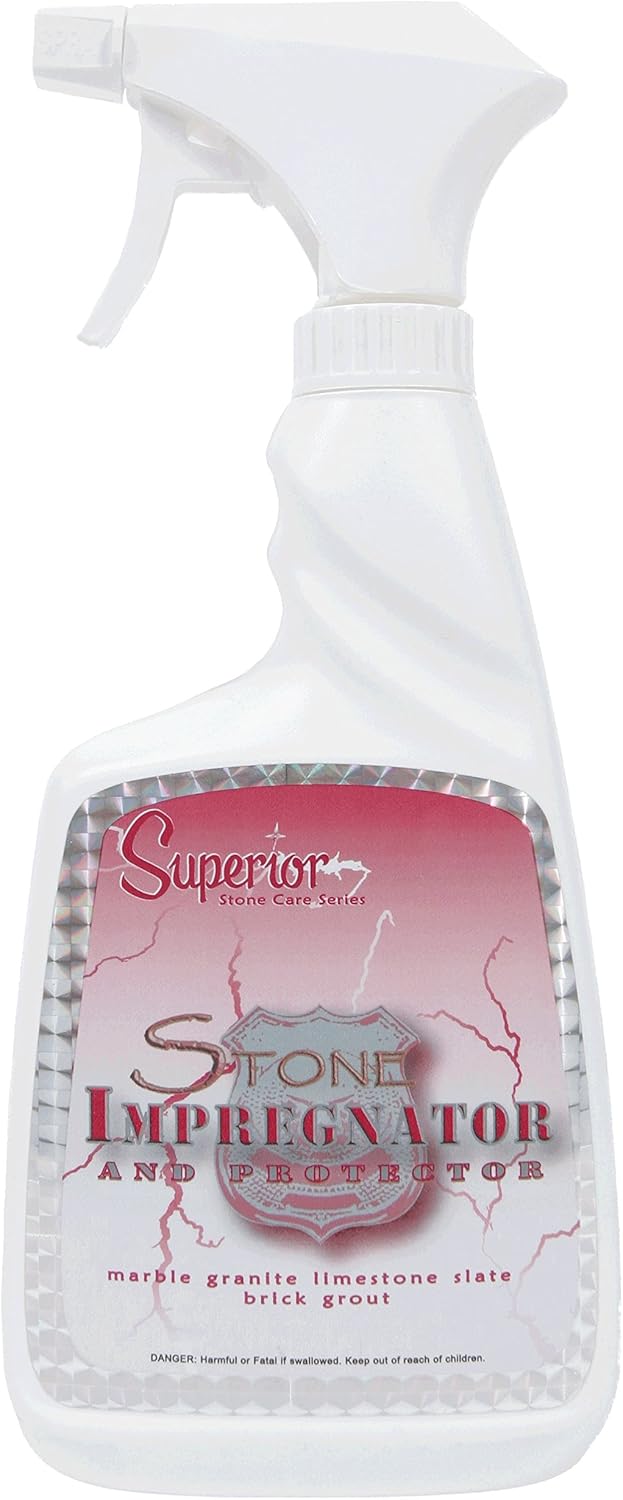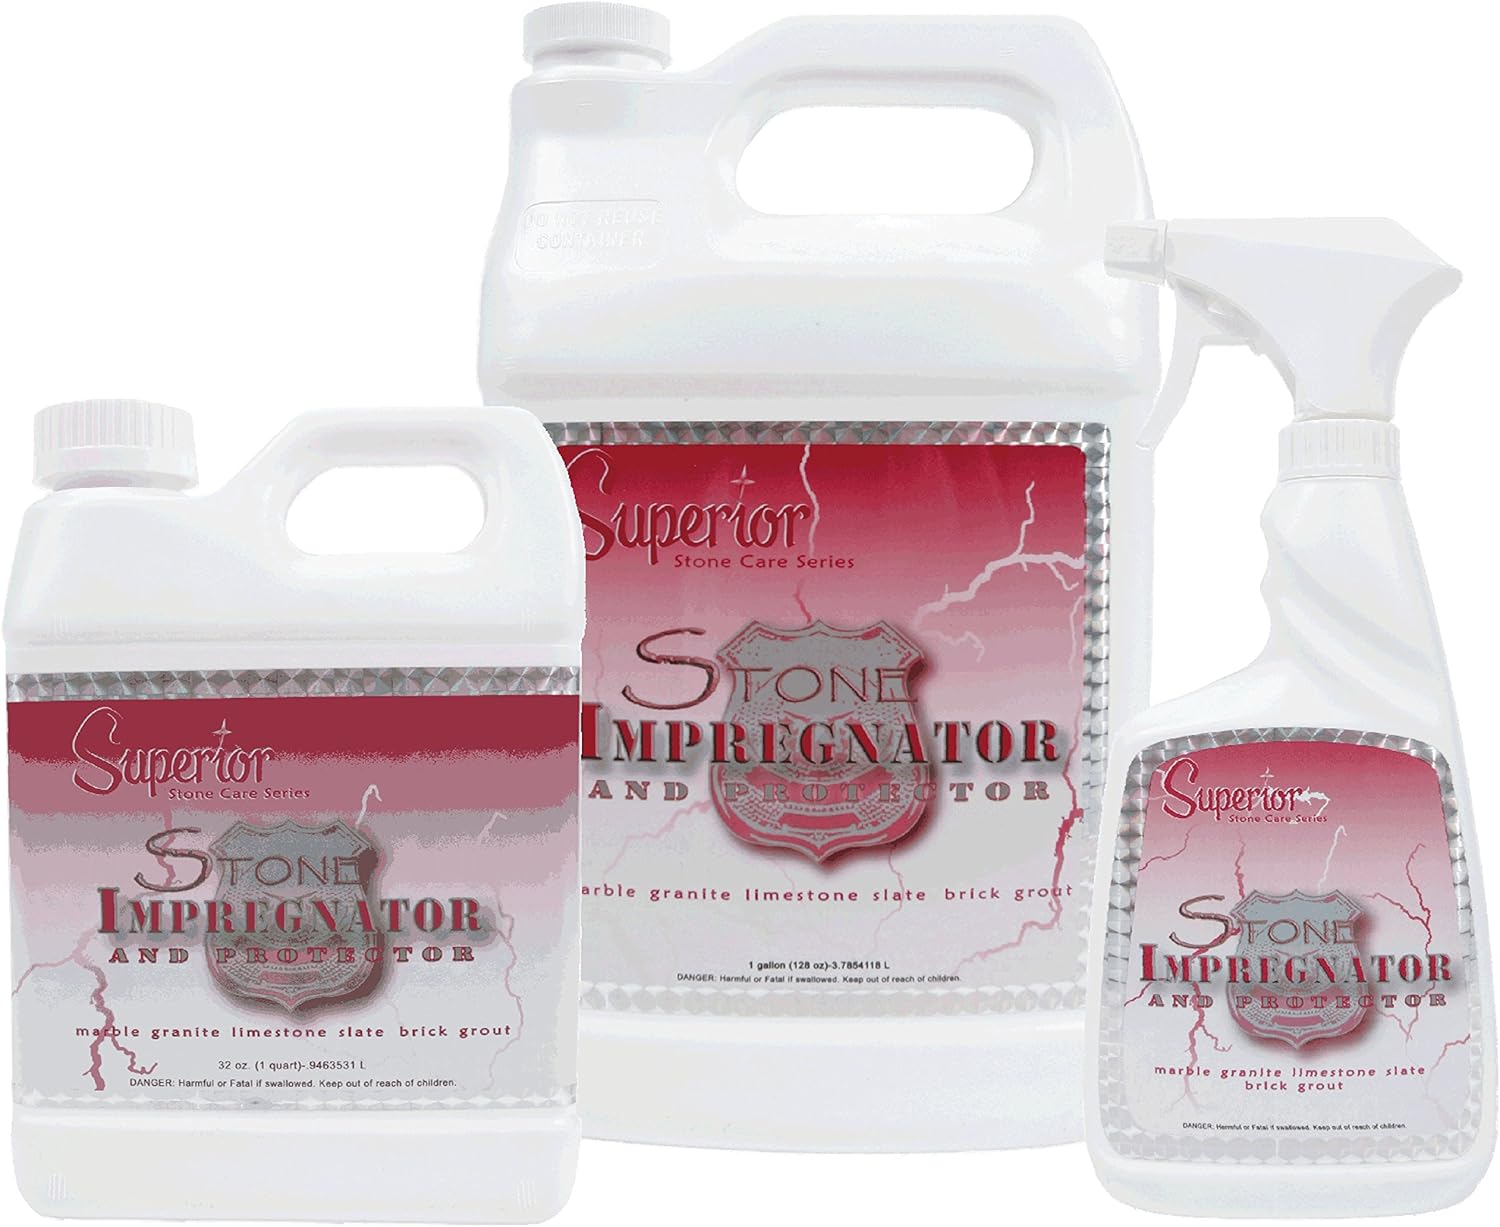
Superior Stone Impregnator and Protector 22 oz. Spray Bottle
Category: Tools & Home Improvement
A stone sealer might make up only 1% of the value of your stone ... but it protects the other 99%. Natural and engineered stones are durable, long-lasting materials. Although these stones require minimal maintenance, it is important to understand how daily use can affect your stone. Superior Stone Impregnator and Protector will help keep your stone looking "showroom new" for many years. All natural and engineered stones are porous and can easily absorb liquids and moisture. Soft stones such as marble and limestone are much more absorbent than granite. However, all stones that are not sealed properly will eventually absorb liquids causing unwanted and damaging stains. To see how our innovative sealer technology outperforms other brands click here. Superior Stone Impregnator and Protector has been engineered to provide ultimate stain protection and preserve lasting beauty. Proper care and maintenance will help maximize the beauty and longevity of your stone products. Our sealers penetrate and provide maximum protection against staining, but it is recommended to avoid prolonged exposure to potential staining materials. It is in your best interest to wipe up spills quickly and to always use coasters when placing beverages onto your stone. Many beverages and foods contain small amounts of acids that can affect the polished surface of your stone if left unattended. This is particularly true for acid sensitive stones such as marble and limestone. Common food items such as cola, coffee, juice, red wine, mustard and greasy foods can create stains if not cleaned up quickly. Avoid placing hot pots and pans directly onto the stone. The heat from these items can create moisture that can make it easy for staining materials to penetrate and leave a stain. Be sure to use hot pads or trivets to further protect your stone.
Features: Ultimate penetrating protection against staining | EXCLUSIVE fluoropolymer bonding formula utilizing proprietary solvent formula | Will not change the appearance of your stone | Interior and Exterior applications | Fresh scent / Streak free / Easy to use